Madrid

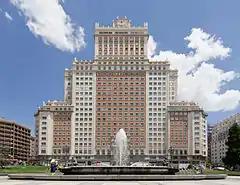
The Edificio España

The construction sector, contributing 6.5% to the city's economy in 2010, was a growing sector before the recession, aided by a large transport and infrastructure program. More recently the construction sector has fallen away and earned 8% less in 2009 than it had been in 2000. The decrease was particularly marked in the residential sector, where prices dropped by 25%–27% from 2007 to 2012/13 and the number of sales fell by 57%.